Zymoetz River

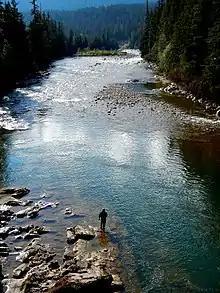
Zymoetz River

The Zymoetz River (formerly Copper River) is a tributary of the Skeena River in northwestern part of the province of British Columbia, Canada. From its source in the Bulkley Ranges of the Hazelton Mountains the Zymoetz River flows southeast for about to empty into the Skeena River in the Zaimoetz 5 Indian Reserve of the Kitselas First Nation.